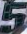
Number: 5